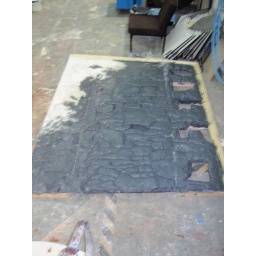
A hidden door within a wall